Rzepowo, West Pomeranian Voivodeship

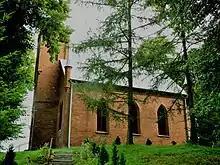
Sacred Heart church

The territory became a part of the emerging Polish state under its first historic ruler Mieszko I in the 10th century. Rzepowo was a private village of Polish nobility, administratively located in the Wałcz County in the Poznań Voivodeship in the Greater Poland Province of the Kingdom of Poland. It was annexed by Prussia in the First Partition of Poland in 1772, and from 1871 to 1945 it was also part of Germany.